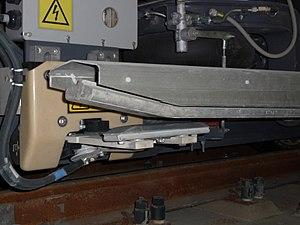
Collecteur en approche sur une rampe. Métro de Milan - MM5, Italie.
Le troisième rail ou rail de traction est une technique de captage du courant utilisée pour l'alimentation en énergie électrique de certains systèmes de chemin de fer, utilisé en particulier dans les réseaux de métro ou de trains de banlieue.